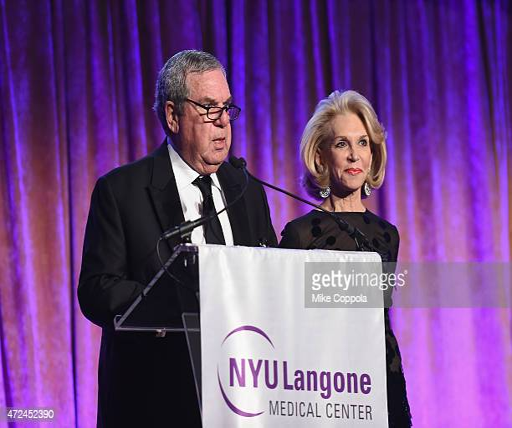
pop artist and person speak on stage